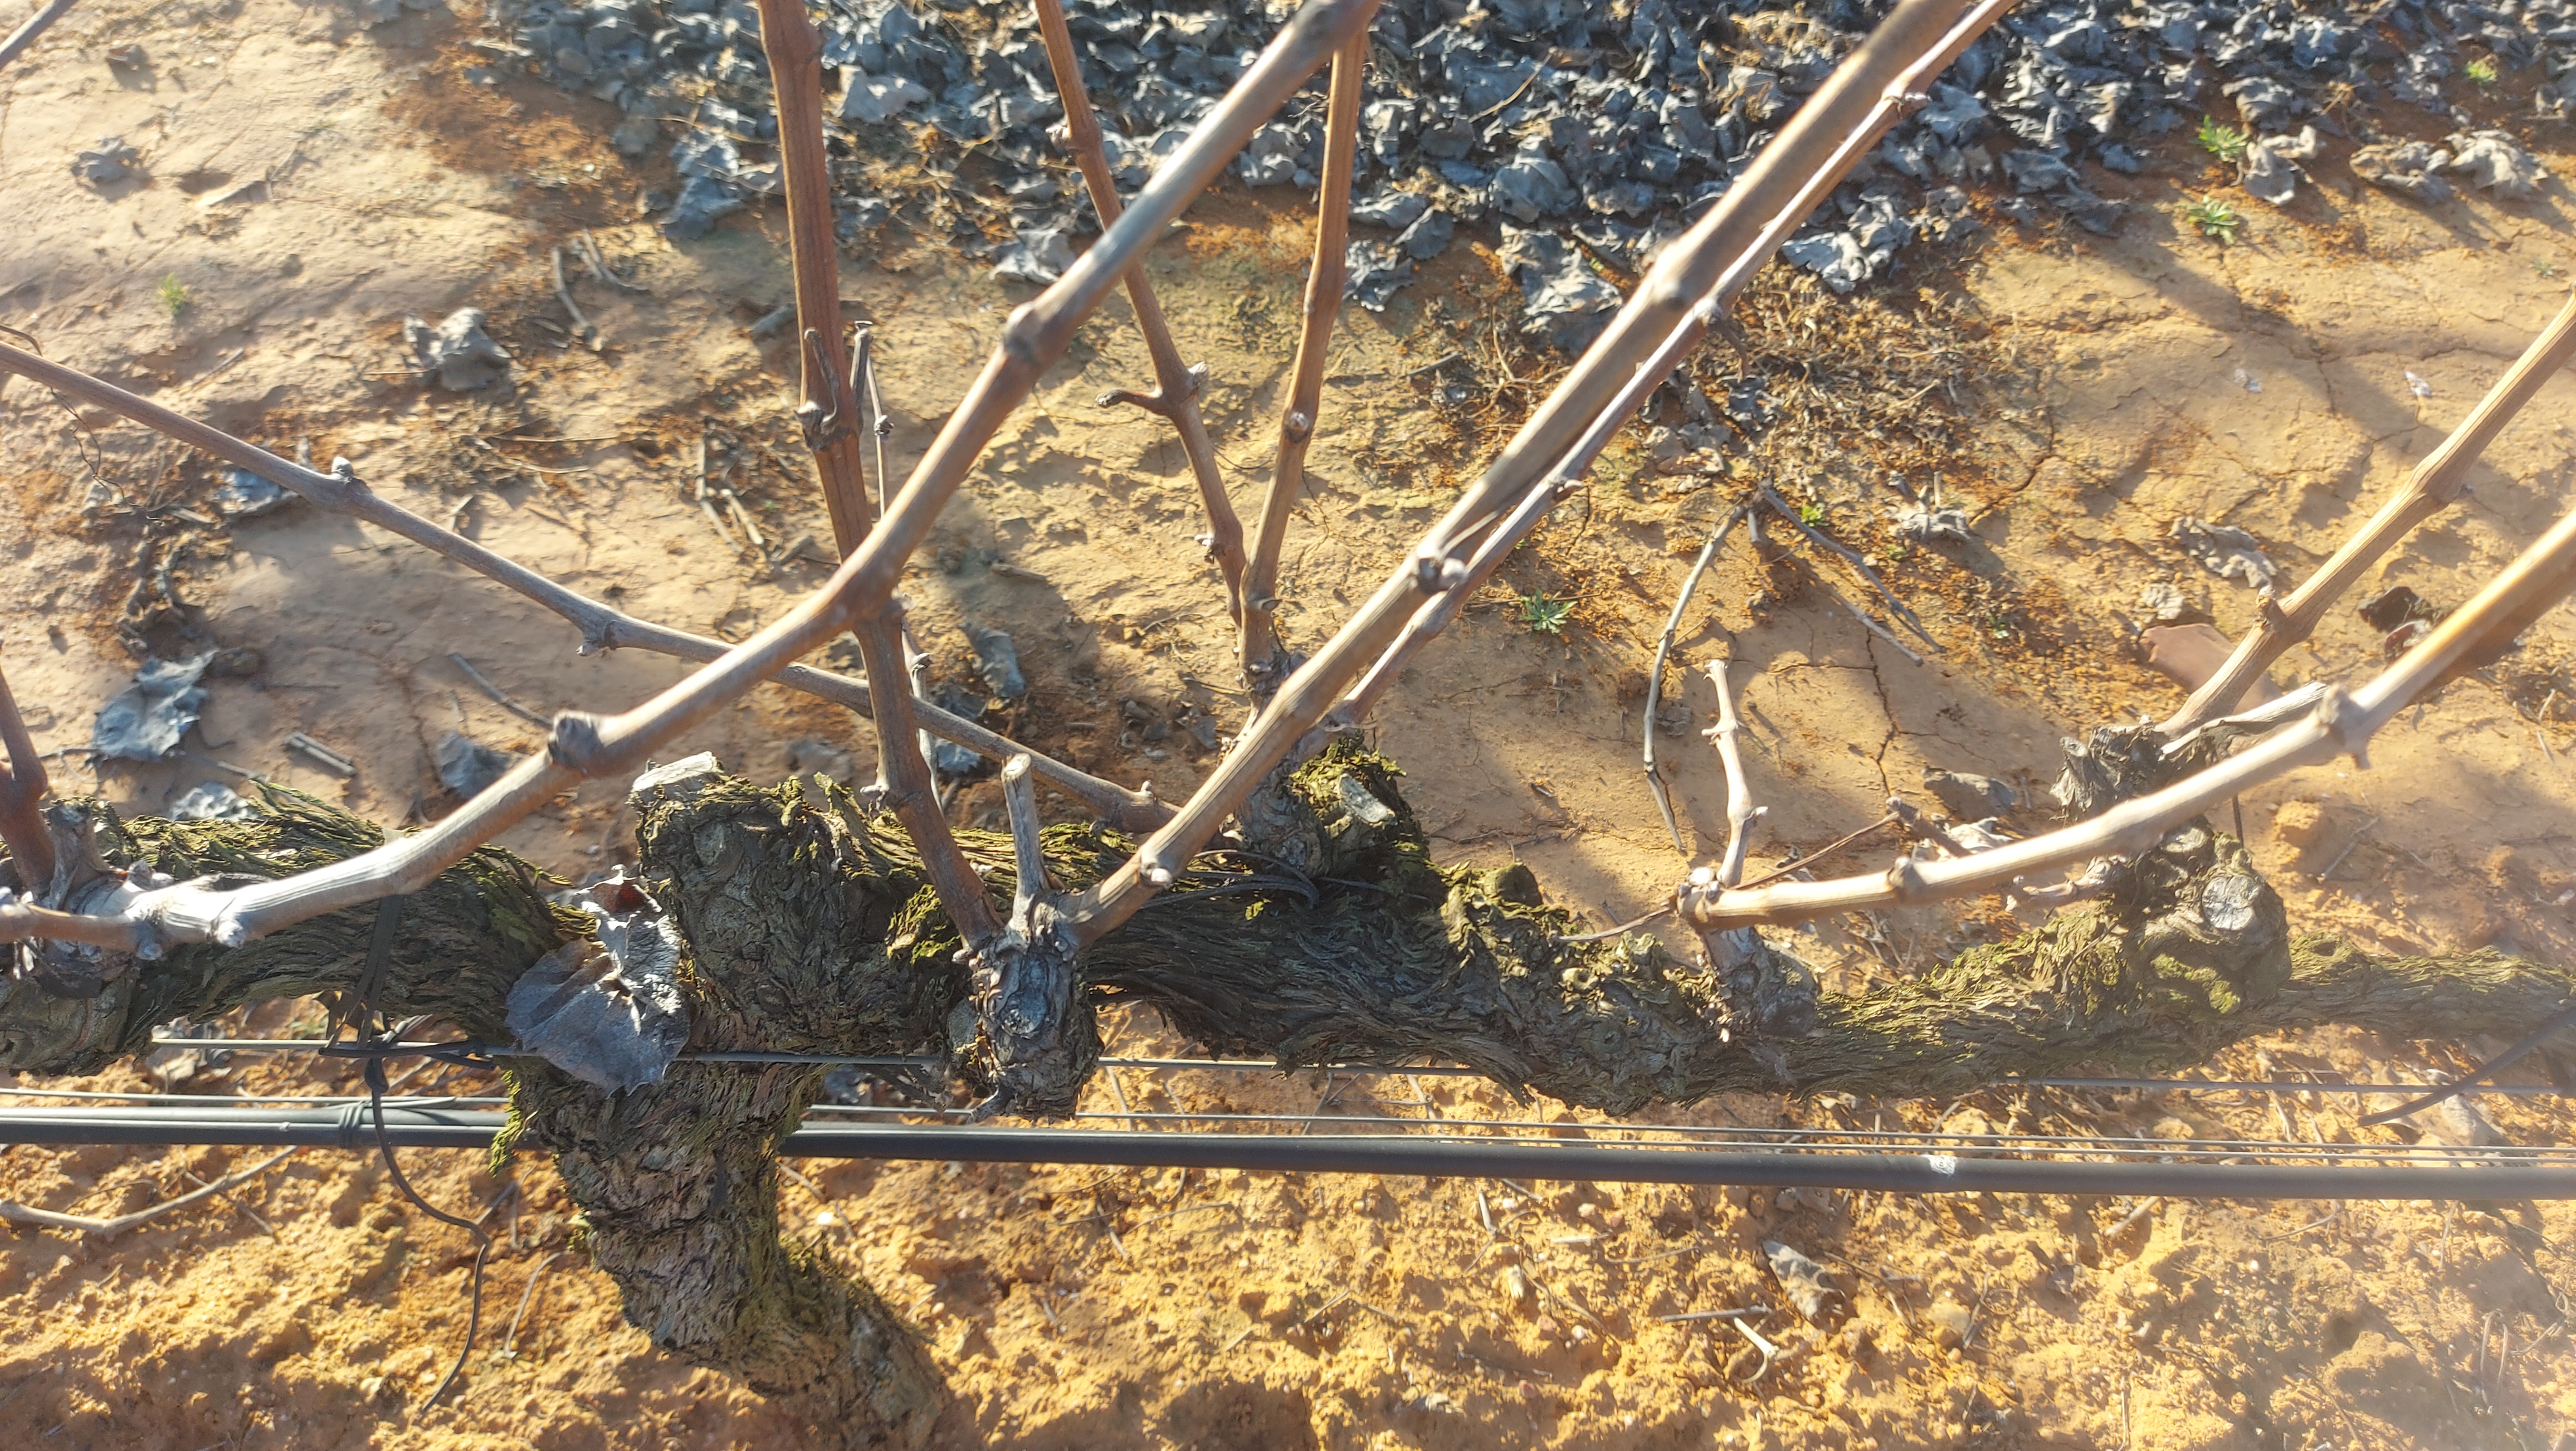
Unpruned shoots: 10
Pruned shoots: 0
Trunks: 1